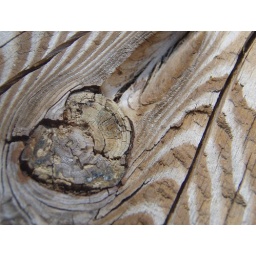
I found this heart shaped notch on the table near our girls sleeping 'box'.